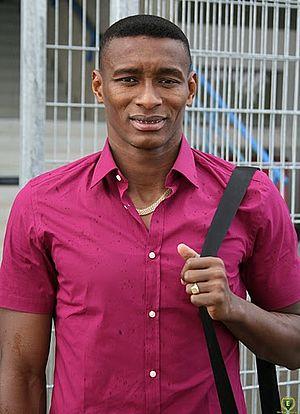
Manuel Santos Arboleda Sánchez, né le 2 août 1979 à Buenaventura, Valle del Cauca, est un footballeur colombien qui évolue au poste de défenseur.